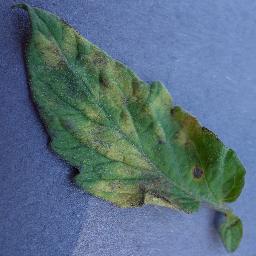
Label: Tomato___Leaf_Mold